Andesite

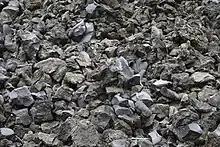
Block lava at Fantastic Lava Beds near Cinder Cone in Lassen Volcanic National Park

Block lava flows are typical of andesitic lavas from composite volcanoes. They behave in a similar manner to ʻaʻā flows but their more viscous nature causes the surface to be covered in smooth-sided angular fragments (blocks) of solidified lava instead of clinkers. As with ʻaʻā flows, the molten interior of the flow, which is kept insulated by the solidified blocky surface, advances over the rubble that falls off the flow front. They also move much more slowly downhill and are thicker in depth than ʻaʻā flows.